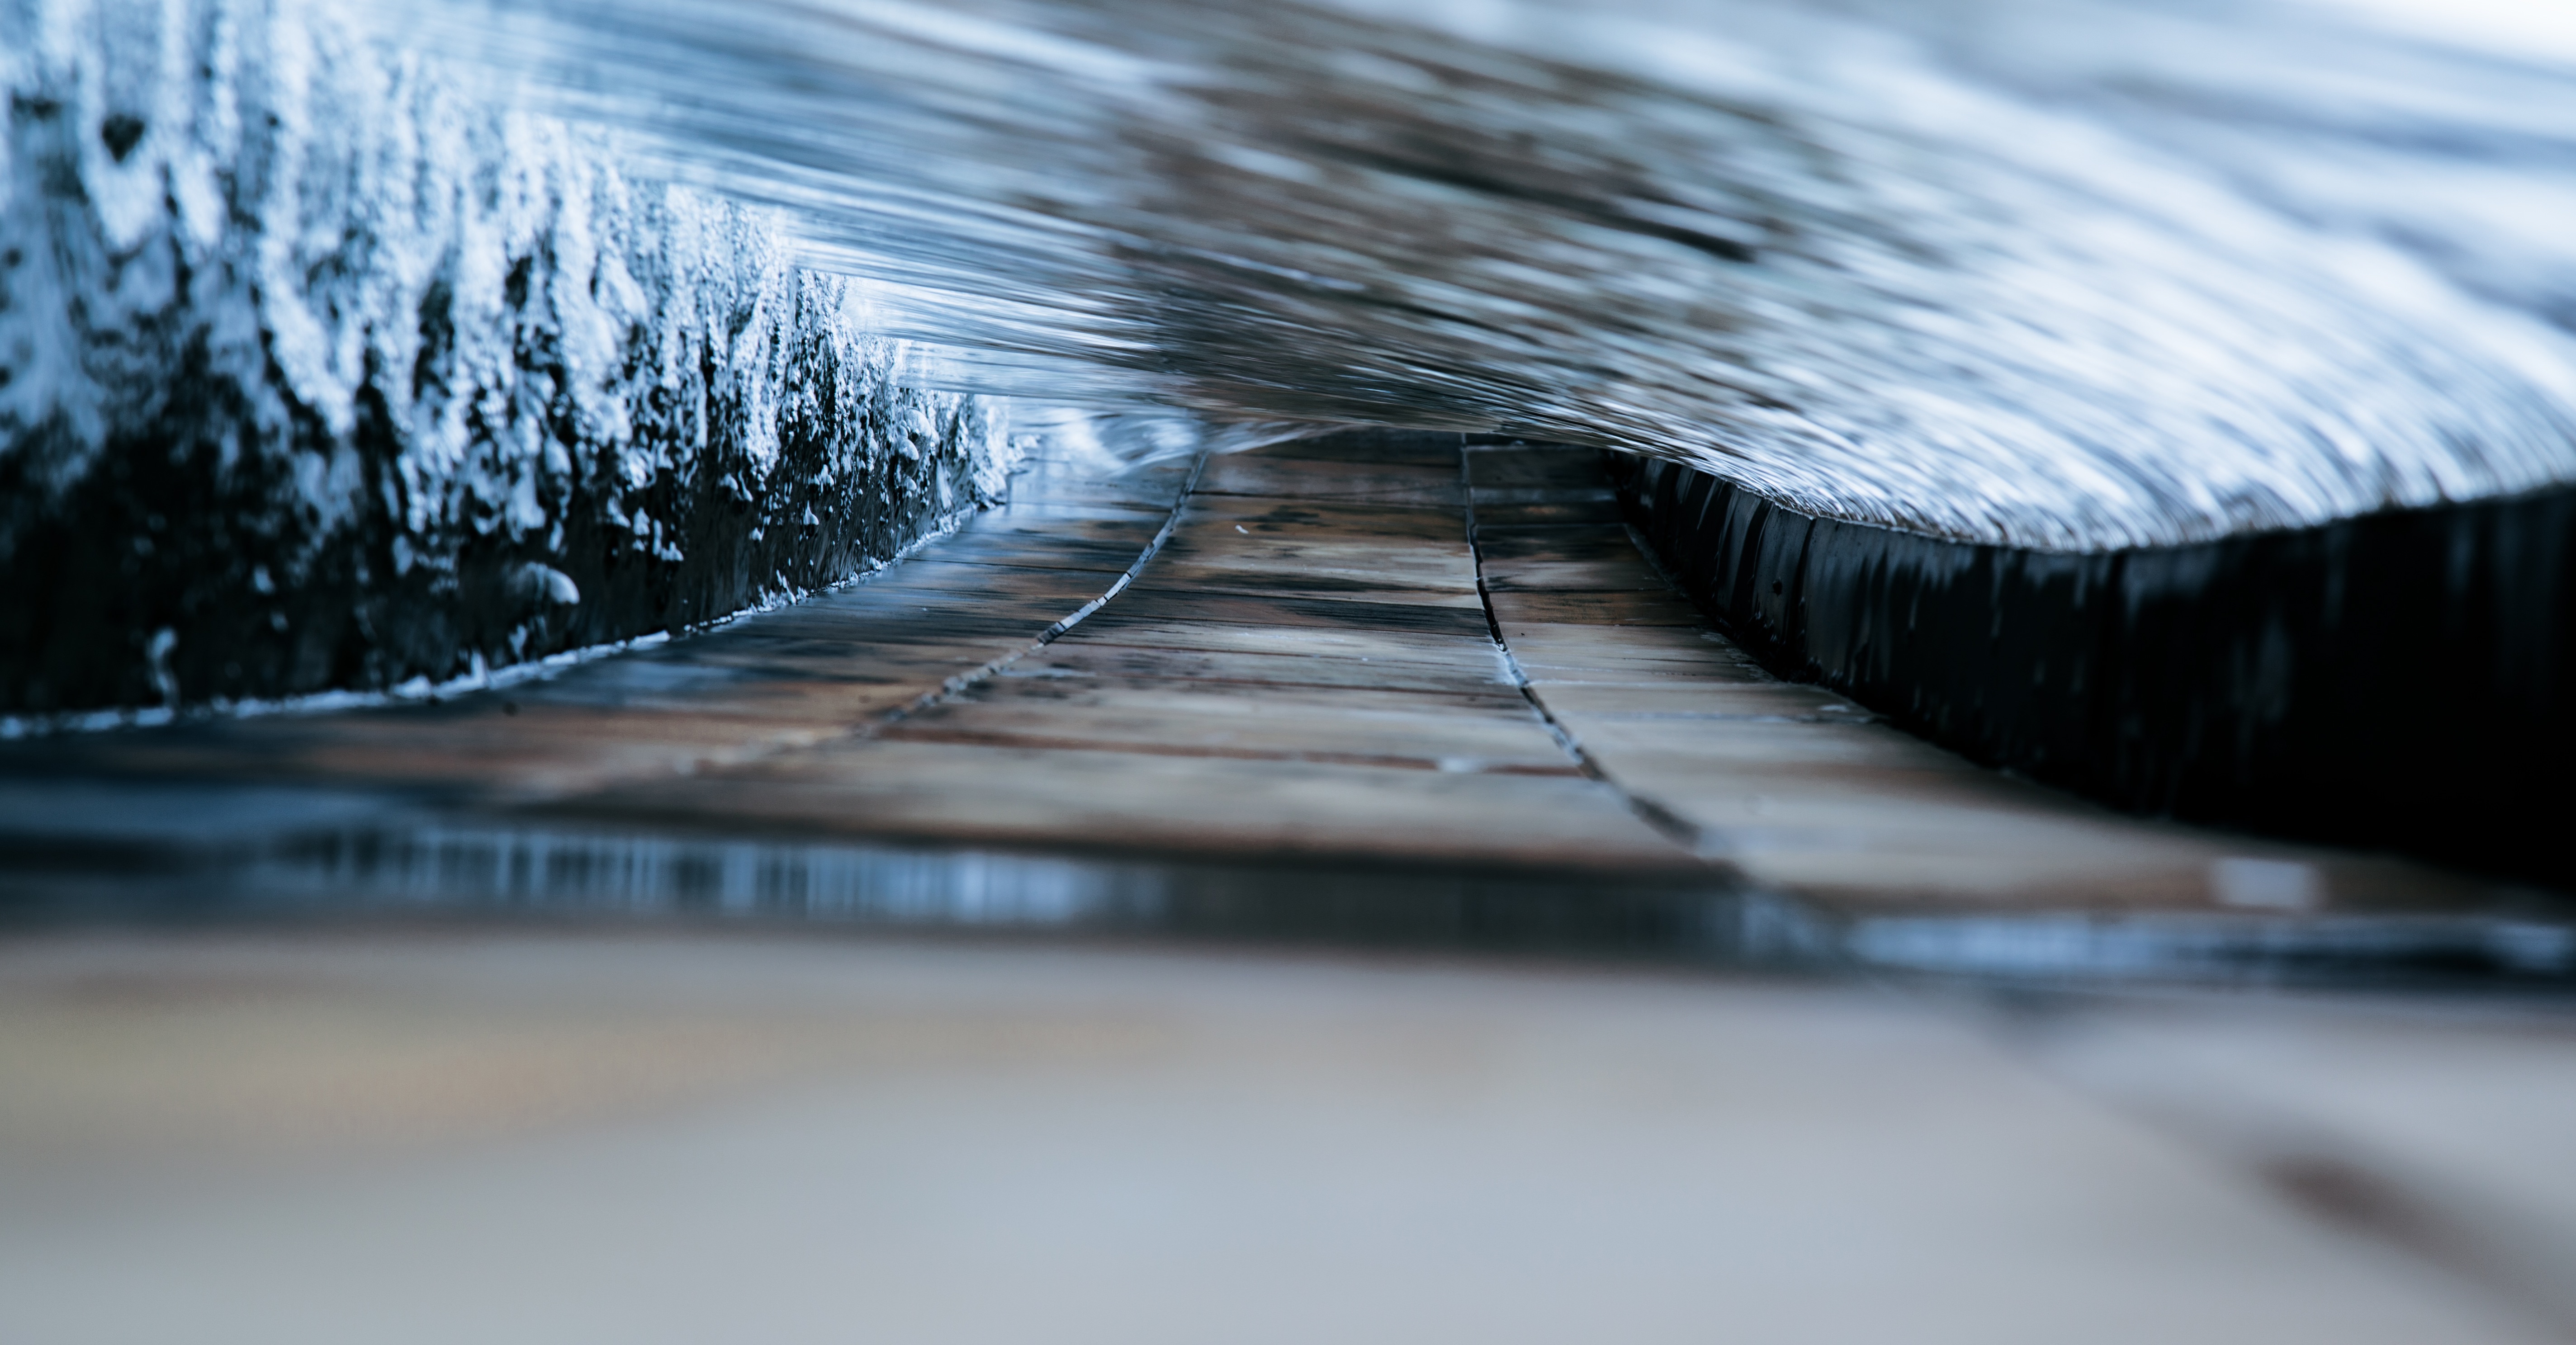
water, path, snow, winter, light, white, sunlight, morning, wave, frost, tunnel, ice, flow, reflection, weather, blue, season, close up, freezing